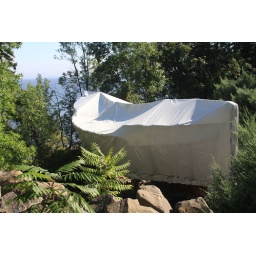
The Duluth guide book listed the Viking ship replica in Leif Erikson park as a &amp;quot;must see&amp;quot;.  SEE!!!